Red Stars Theory

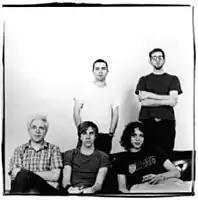
Red Stars Theory press photo

Red Stars Theory is an American rock band from Seattle, Washington.